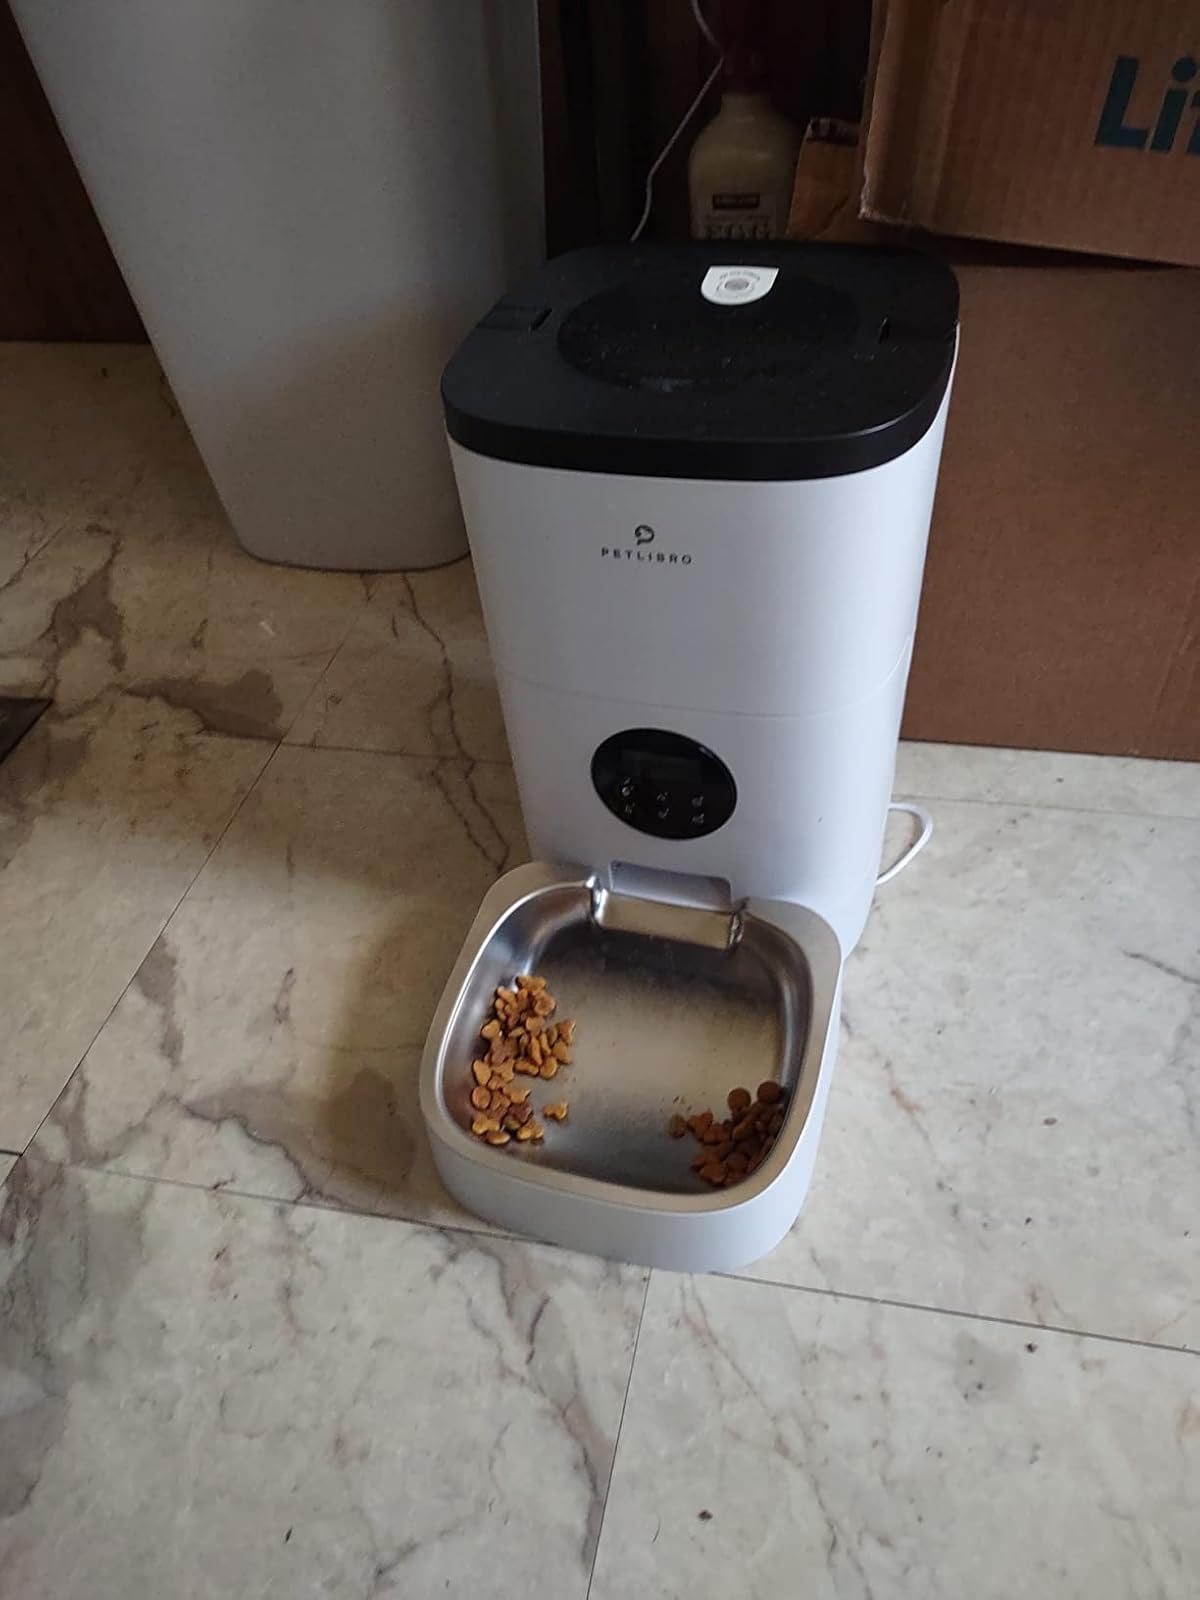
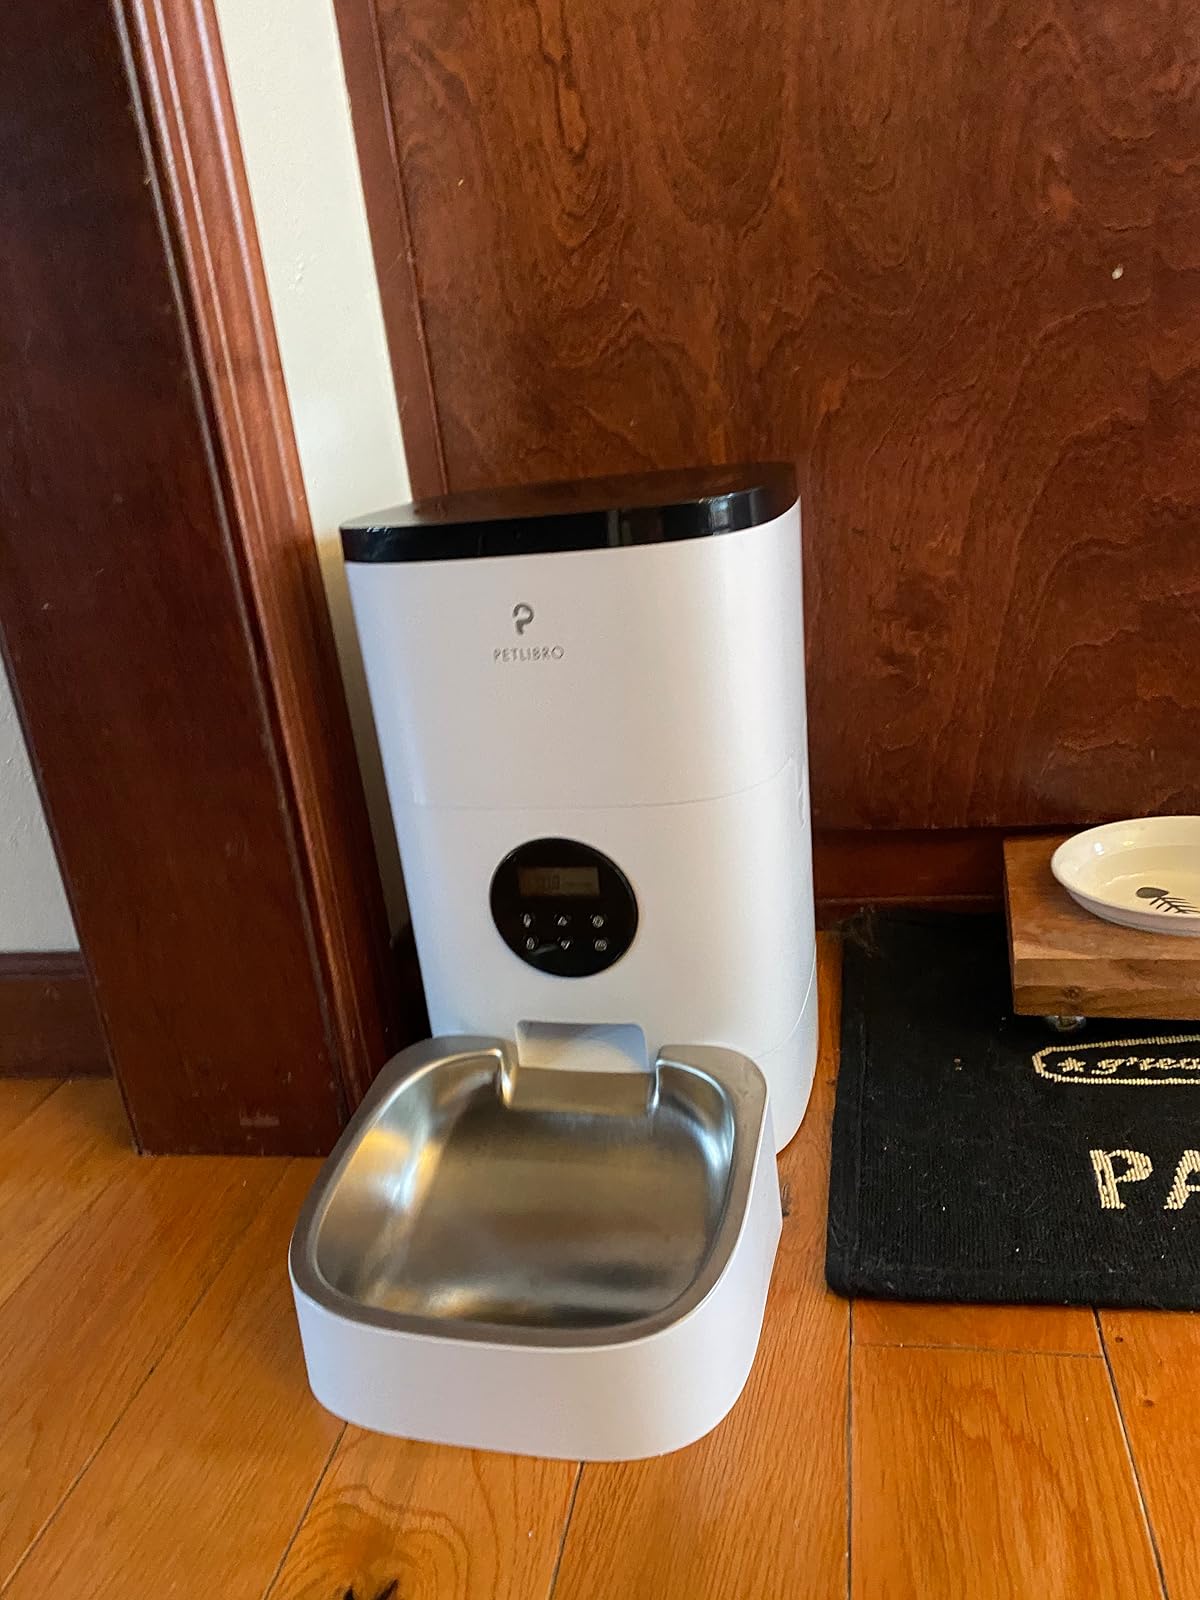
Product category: items_feeder
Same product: yes